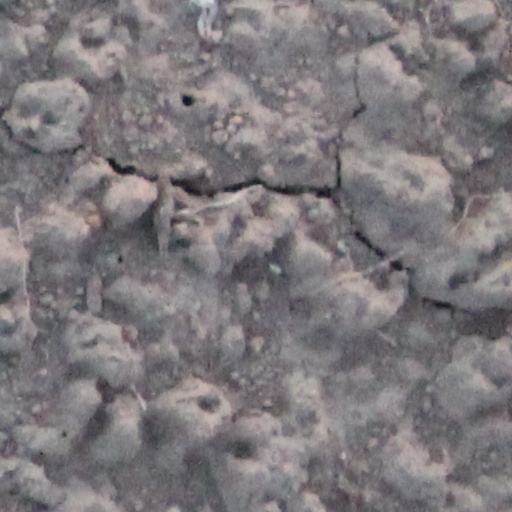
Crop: wheat